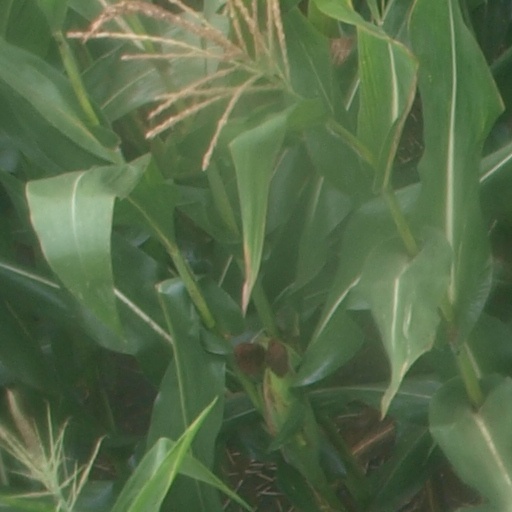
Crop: maize; corn